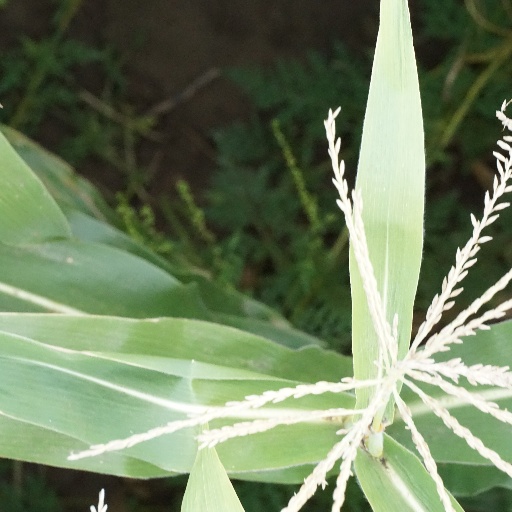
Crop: maize; corn